Question: Please indicate a possible affordance area of the bed that can be used for sitting on
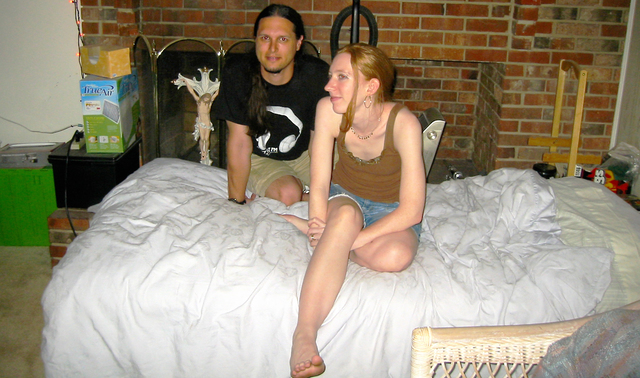
Answer: [38, 170, 640, 376]